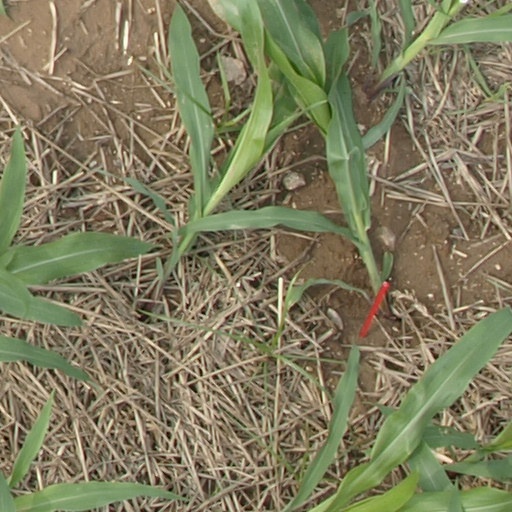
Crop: maize; corn